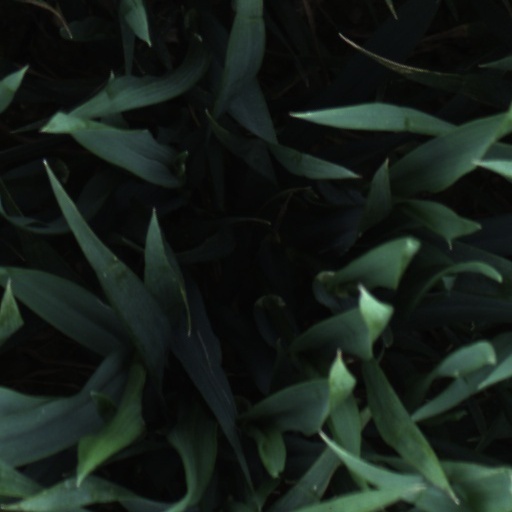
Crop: wheat